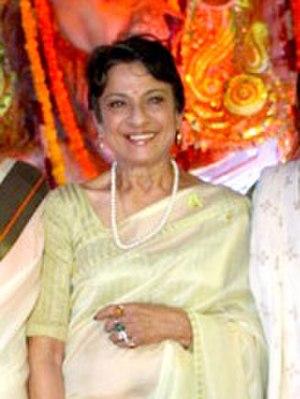
Tanuja Samarth ou Tanuja Mukherjee plus connue sous le nom de Tanuja, est une actrice indienne. Elle est la mère de Kajol et Tanisha, toutes deux actrices de Bollywood.